Indian Hill Manor and Farm Historic District

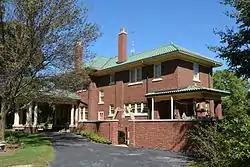

The Indian Hill Manor and Farm Historic District is a historic house and farm complex located at 6901-7057 Kishwaukee Road in Rockford, Illinois. The district consists of three parts, all of which were once part of the estate of Charles C. and Esta Barrett: a manor house and coach house, a working farm, and a small forest preserve. Charles, a Chicago businessman, and Esta, an actress and socialite, purchased the property in 1915 with the intent of using it as a rural retreat and gentleman's farm. Rockford architect Charles W. Bradley designed the Colonial Revival manor house and coach house, which were built in 1916–18. Key Colonial features of the design include its rectangular massing, double-hung windows, and classically styled entrance; the house also includes Craftsman elements, such as its low hip roof with overhanging eaves and its exposed ceiling beams in the living and dining rooms. Charles died shortly after the manor house was completed, but Esta lived in the house until she sold it to her son in 1941.